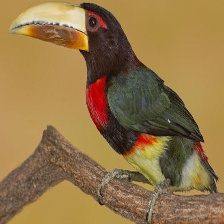
Species: IVORY BILLED ARACARI
Scientific name: PTEROGLOSSUS AZARA
ImageNet parent category: toucan